Tokyo Friends

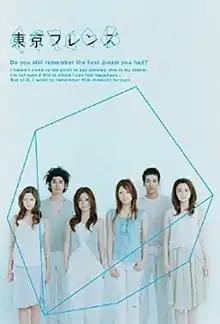
"Tokyo Friends" DVD cover

is a Japanese television drama released on June 3, 2005. Unlike many other dramas, it was never aired on television but released as a set of 3 DVDs. Volumes one and two contain the first 4 episodes while volume three contains the last episode. Each episode is approximately 70 minutes.